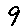
Label: 9